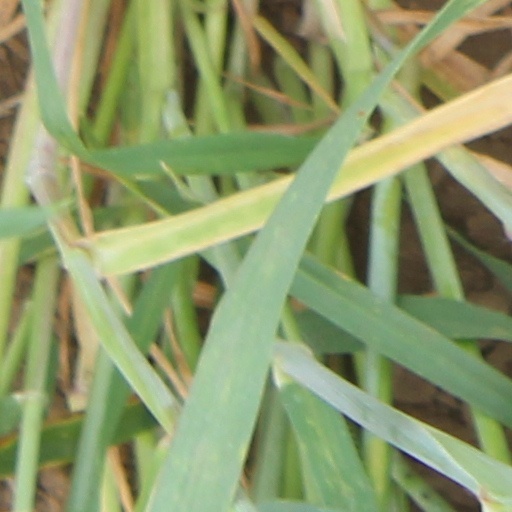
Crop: wheat